Lee Fisher

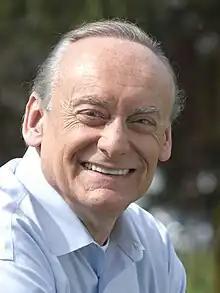
Fisher in 2010

Lee Irwin Fisher (born August 7, 1951) is an American attorney, politician, and academic. A member of the Democratic Party, he served as the 64th lieutenant governor of Ohio under governor Ted Strickland from 2007 until 2011. Fisher previously served as the 44th attorney general of Ohio from 1991 to 1995. He unsuccessfully ran for the U.S. Senate in 2010.